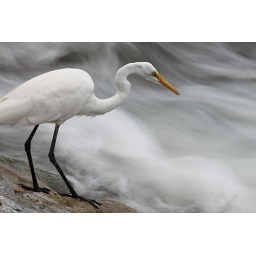
A great egret waits for fish on the Kamo river in Kyoto, Japan.